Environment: real
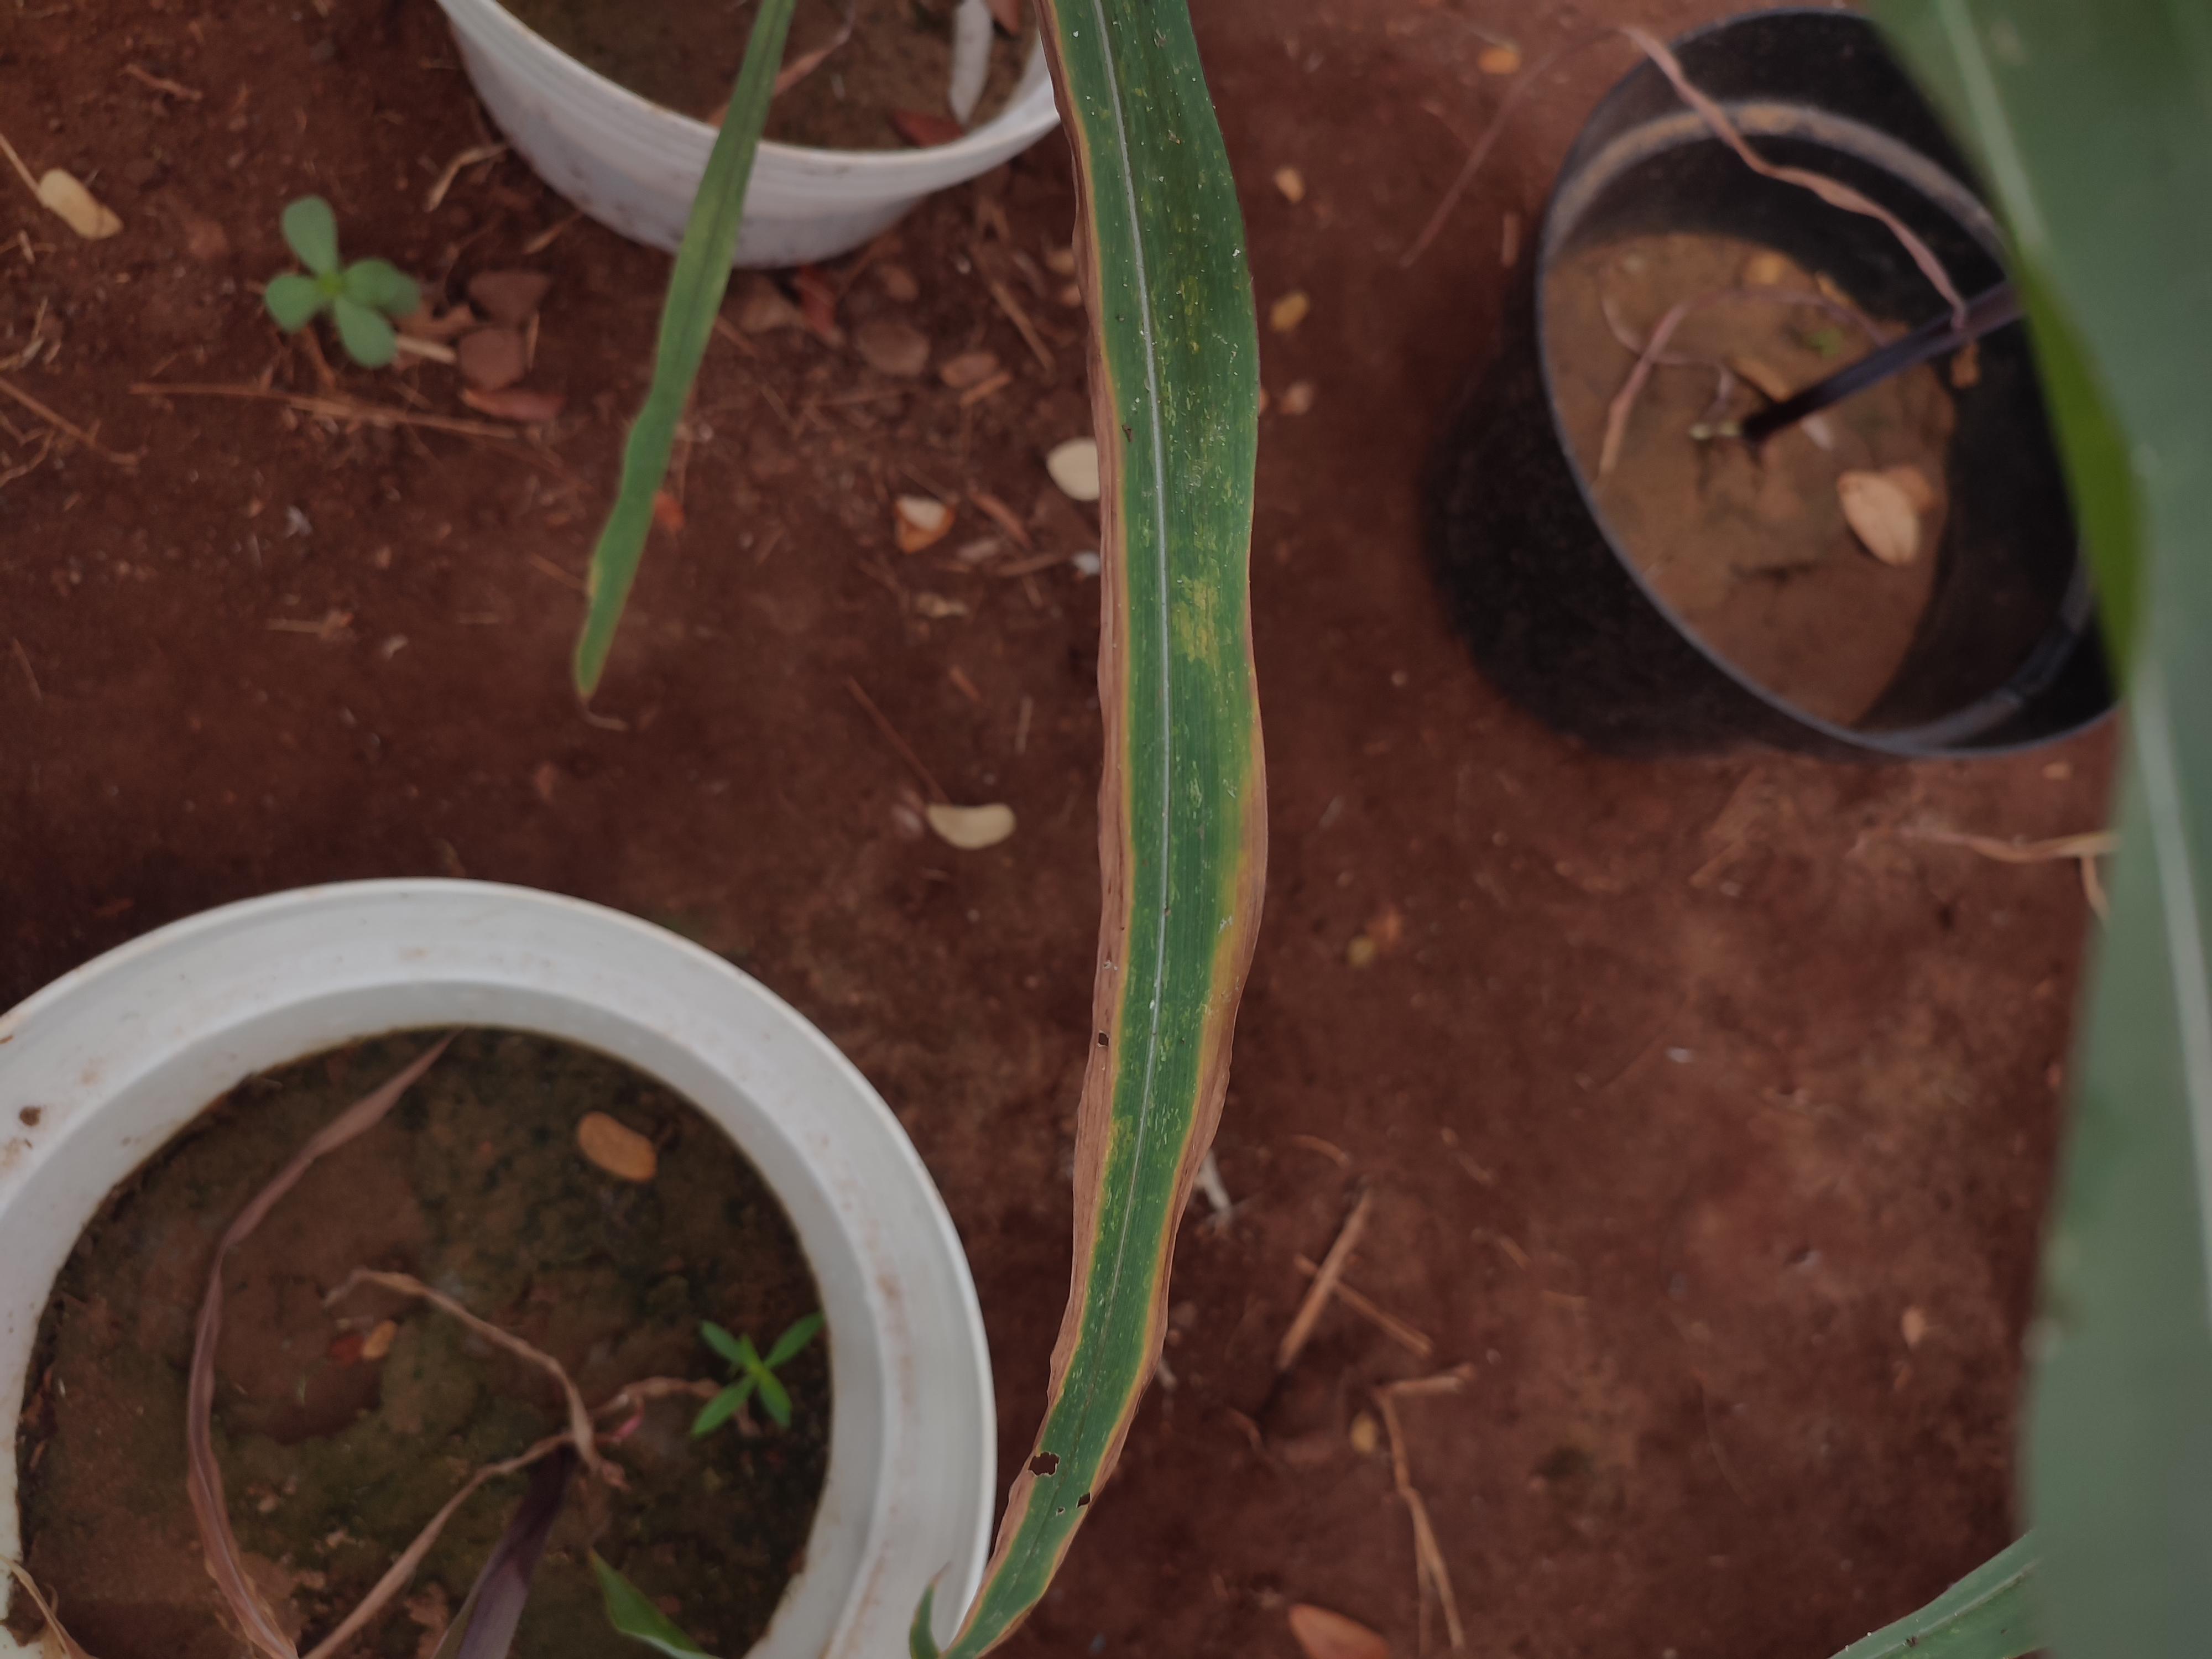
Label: potassium_deficiency